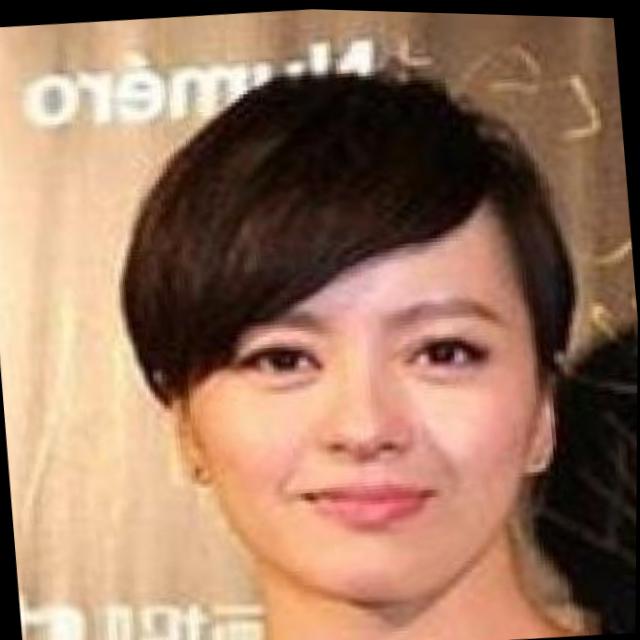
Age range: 21-44